Mosaic of Rehob

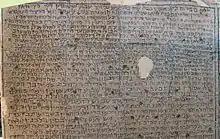
Mosaic of Rehob

The Mosaic of Reḥob (also known as the Tel Rehov inscription and the Baraita of the Boundaries) is a late 3rd–6th century CE mosaic discovered in 1973. The mosaic, written in late Mishnaic Hebrew, describes the geography and agricultural rules of the local Jews of the era. It was inlaid in the floor of the foyer or narthex of an ancient synagogue near Tel Rehov, south of Beit She'an and about west of the Jordan River. The mosaic contains the longest written text yet discovered in any Hebrew mosaic in Israel, and also the oldest known Talmudic text.